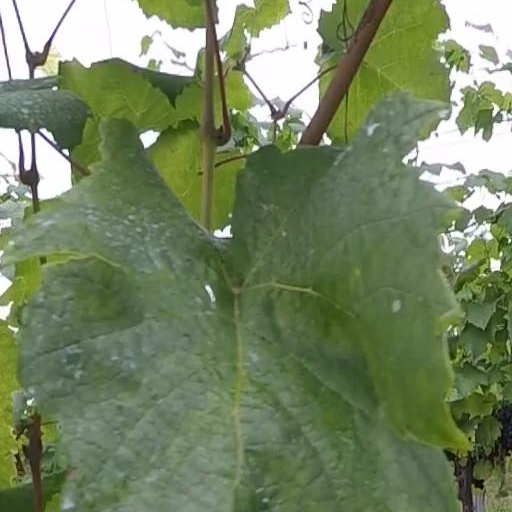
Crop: grape